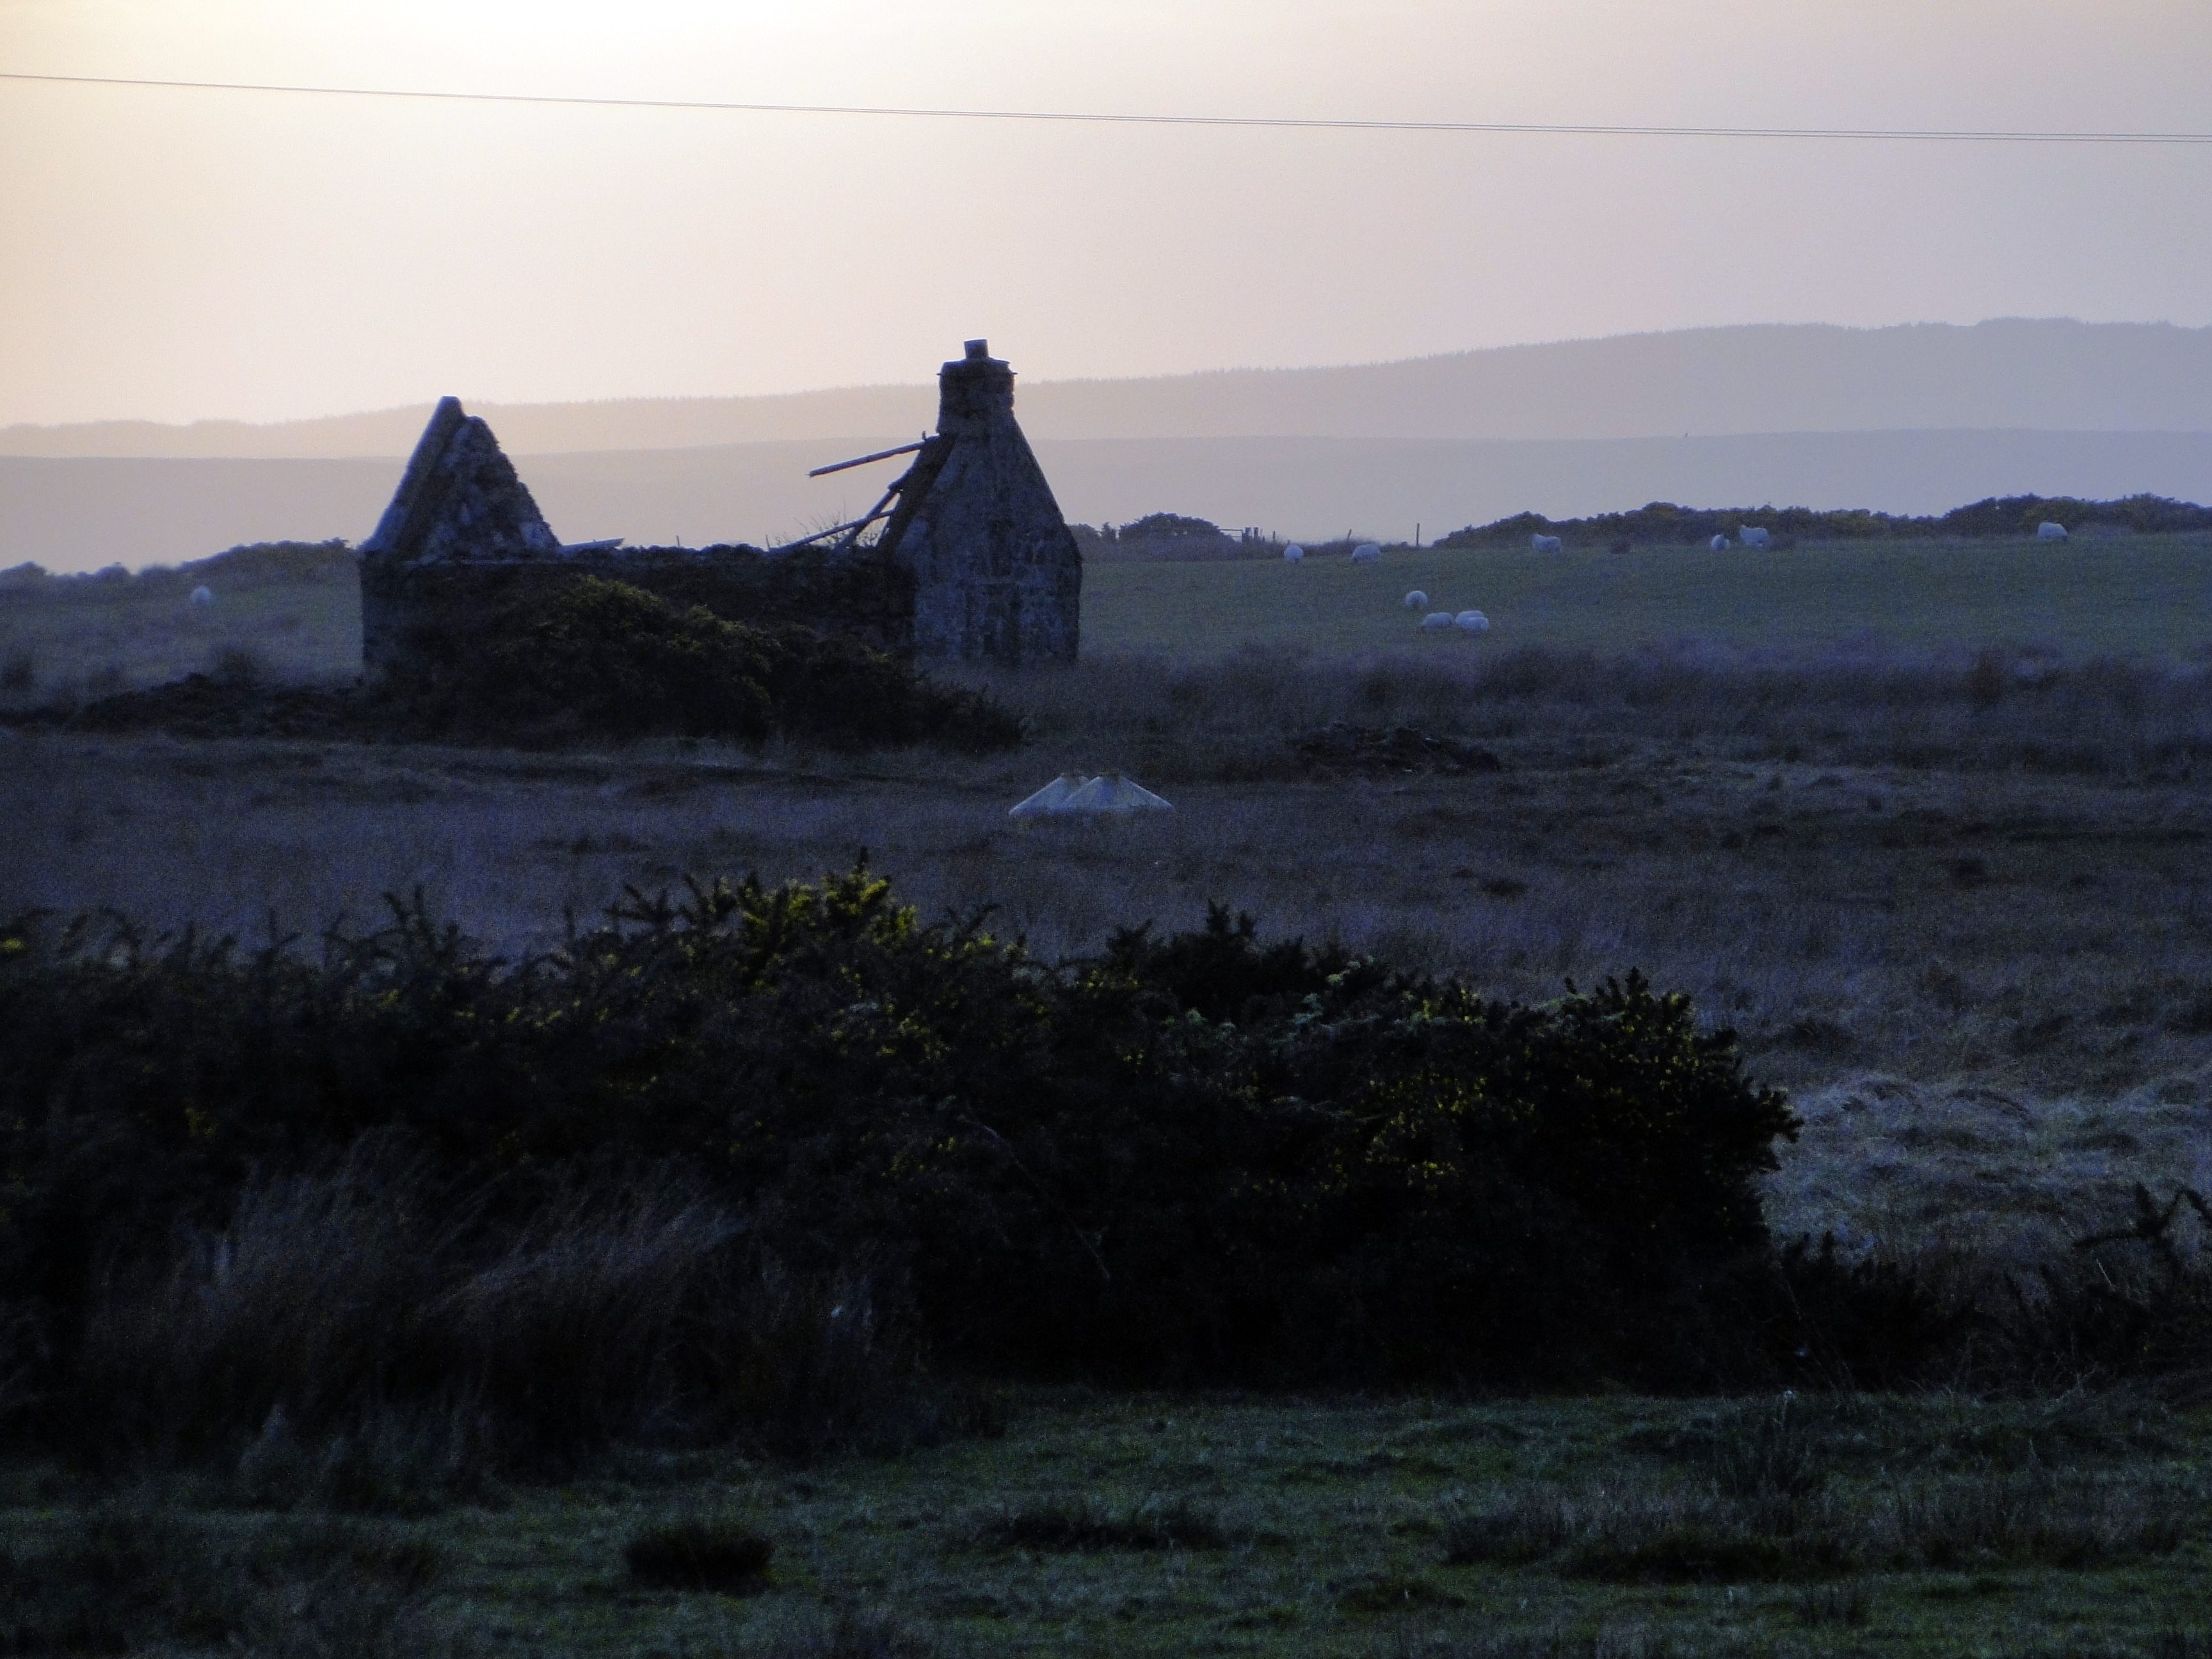
landscape, sea, coast, rock, wilderness, mountain, architecture, sunset, morning, hill, building, old, dawn, home, hut, dusk, evening, tower, scenic, broken, romantic, castle, facade, decay, ruin, agriculture, old building, terrain, old house, loneliness, dilapidated, mood, leave, afterglow, break up, lapsed, rural area, run down, barrack, lonely house, ruined house, natural environment, atmospheric phenomenon